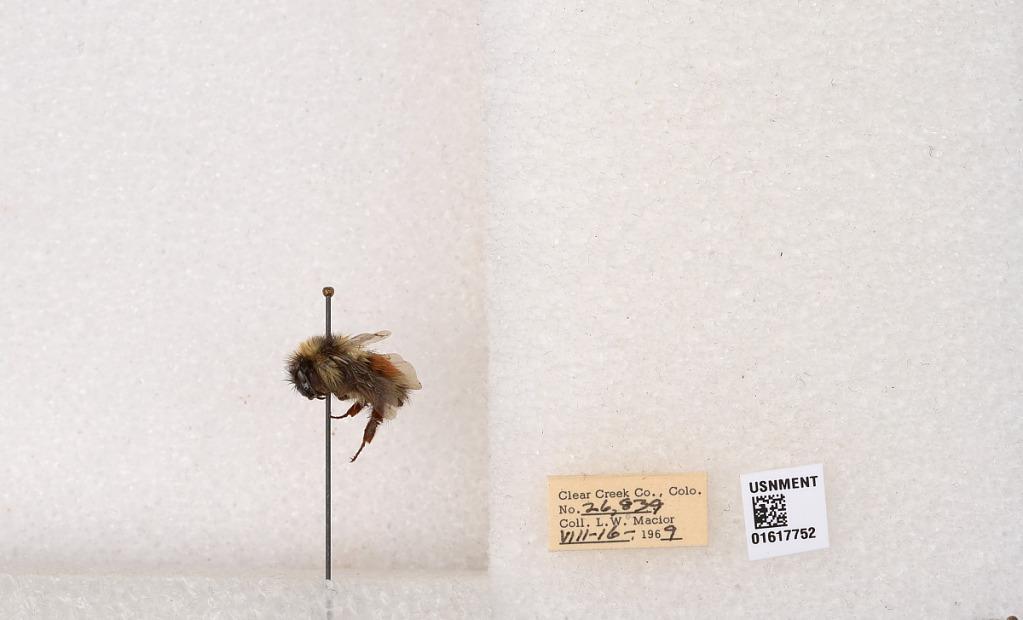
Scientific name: Bombus (Pyrobombus) sylvicola Kirby
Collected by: L. Macior
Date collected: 1969-8-16
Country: United States
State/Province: Colorado
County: Clear Creek
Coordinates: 39.7006, -105.694